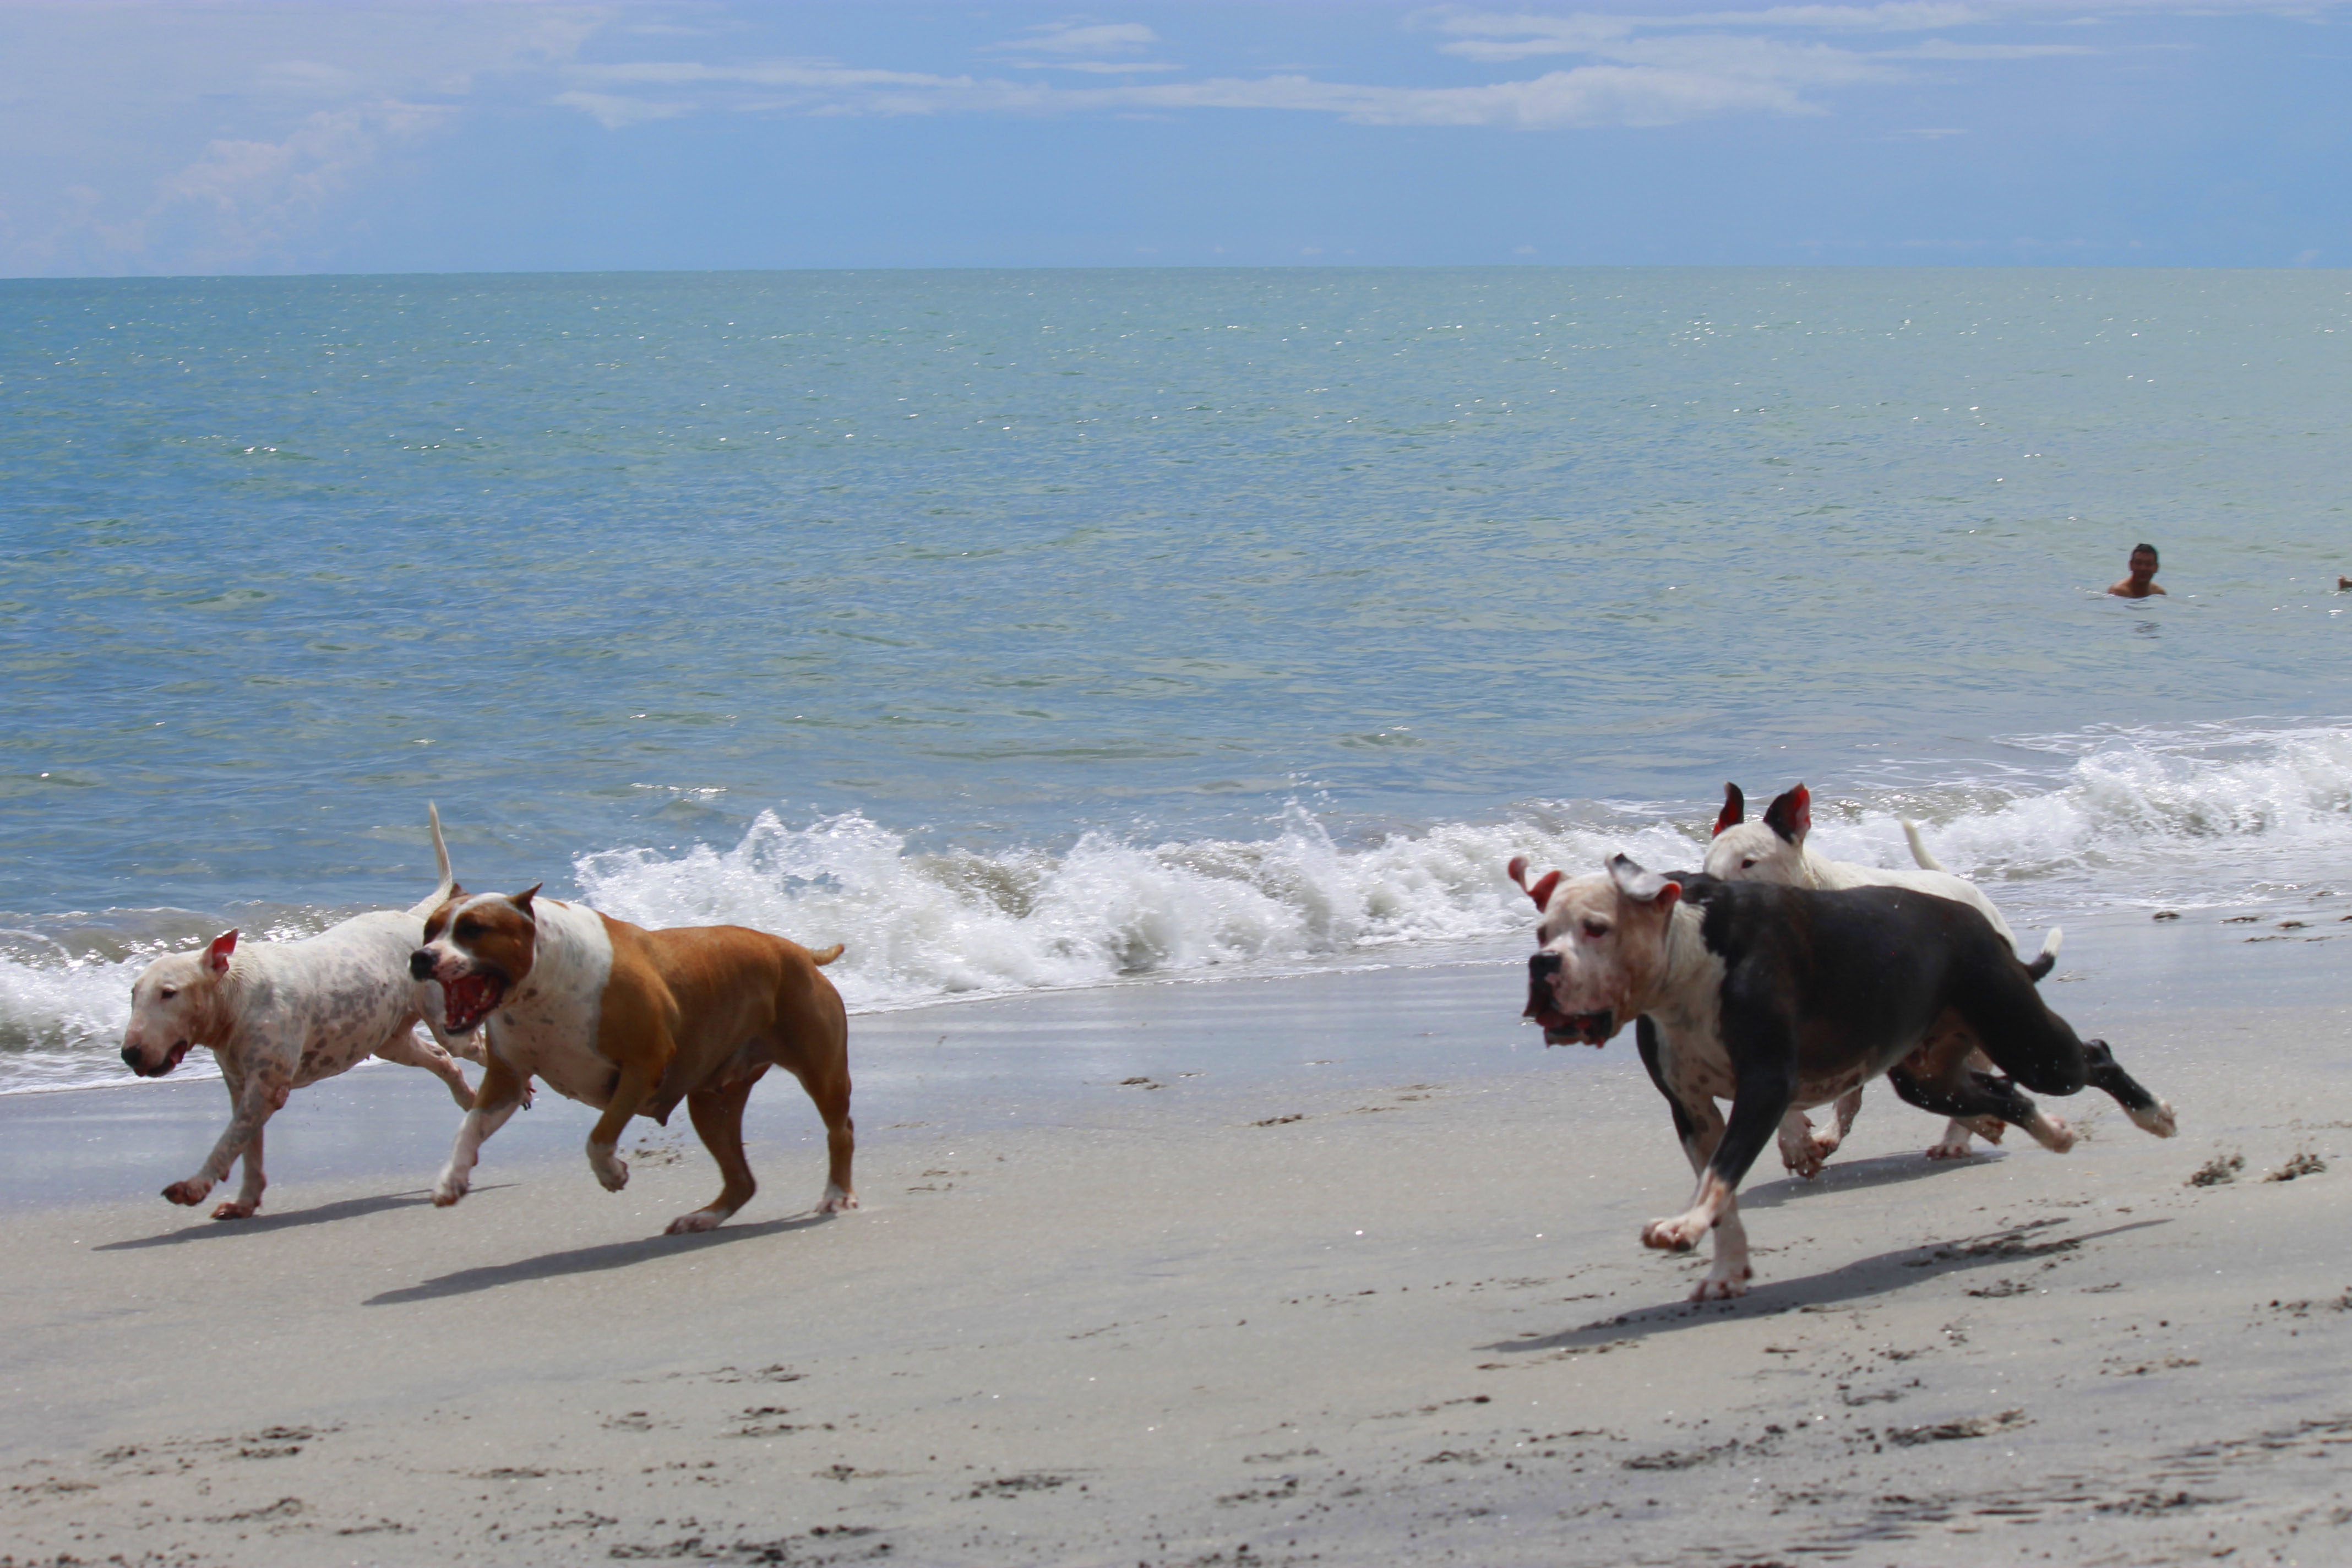
beach, sea, dog, mammal, pets, competition, dogs, vertebrate, career, dog like mammal